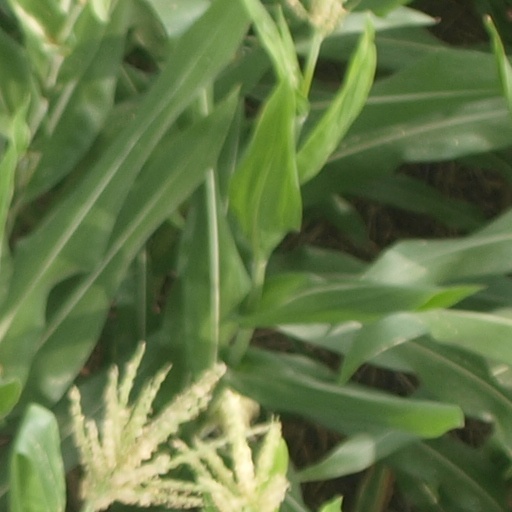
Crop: maize; corn